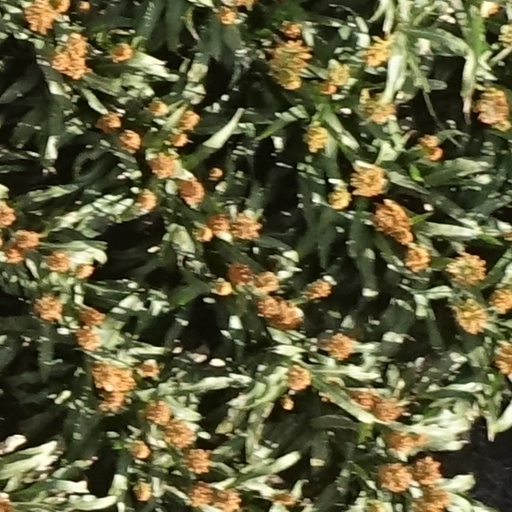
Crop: sorghum